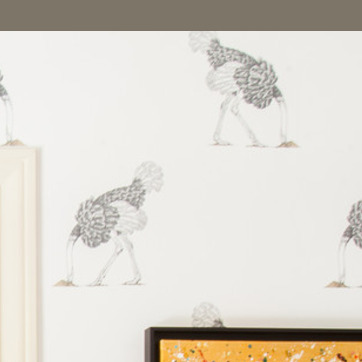
Material: wallpaper